Liberty X

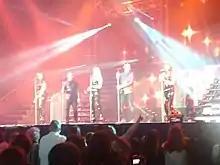
Liberty X performing live in Glasgow, as part of The Big Reunion arena tour.

Tickets for the Hammersmith Apollo reunion gig went on sale shortly after the premiere of the first episode of "The Big Reunion" and sold out in less than five minutes. Due to this, it was confirmed that a full UK tour was in the works, later confirmed again by Heaton on her Twitter account. The bands were originally only supposed to perform a one-off concert at London's Hammersmith Apollo on 26 February 2013, but when the entire show sold out in under five minutes shortly after the premiere of the first episode on 31 January 2013, rumours circulated that producers of the show were planning to tour the concert around the UK. On 11 February, it was confirmed that due to high demands for tickets and the popularity of the show, an arena tour around the UK would be taking place from 3–12 May 2013. On 27 March 2013 it was announced that the bands would perform a mini Christmas tour in December 2013.